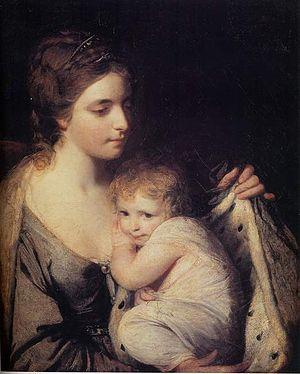
Elisabeth Laura Waldegrave, comtesse Waldegrave, est une noble britannique. Elle a été dame de la chambre de Charlotte de Grande-Bretagne, fille aînée du roi Georges III. Elle a épousé son cousin, George Waldegrave en 1782.
Maria Walpole, duchesse de Gloucester et d'Édimbourg fut comtesse Waldegrave de 1759 à 1767 par son mariage avec James Waldegrave, et membre de la famille royale britannique à partir de 1766 en tant qu'épouse du prince William Henry de Grande-Bretagne.
La collection de peinture du musée Condé à Chantilly, comprend 800 peintures datant du XVᵉ siècle au XIXᵉ siècle. Les tableaux sont répartis dans presque toutes les salles selon le goût et les volontés du duc d'Aumale. Ils sont présentés les uns contre les autres et superposés, comme le voulait la mode dans les musées au XIXᵉ siècle. Cette liste présente les principaux tableaux par écoles et par peintres, ordonnés par ordre chronologique.